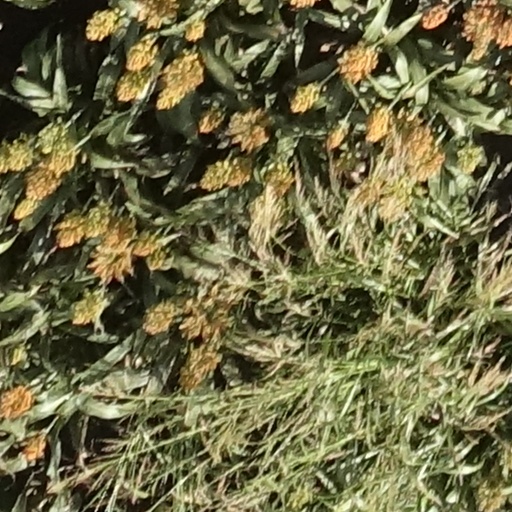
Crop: sorghum